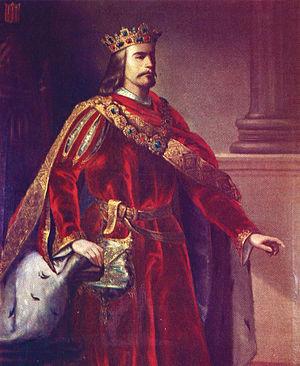
Cette page dresse une liste de personnalités nées au cours de l'année 1299 :
Cette page dresse une liste de personnalités mortes au cours de l'année 1336 :
Manuel Aguirre y Monsalbe est un peintre espanol du XIXᵉ siècle qui a vécu en Aragon. Il a été l'élève de Vicente López y Portaña. En 1846, il est devenu professeur à l'Académie Saint Louis à Saragosse. Il a peint une série de portraits de Rois d'Aragon pour le Casino de cette ville. Ces portraits appartiennent aujourd'hui à la Diputación Provincial de Zaragoza.